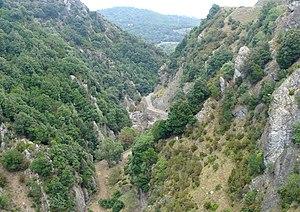
La vallée du fleuve Alesani au pied du barrage.
L'Alesani est un fleuve français du département Haute-Corse de la région Corse et un fleuve côtier de Corse se jetant dans la mer Tyrrhénienne.